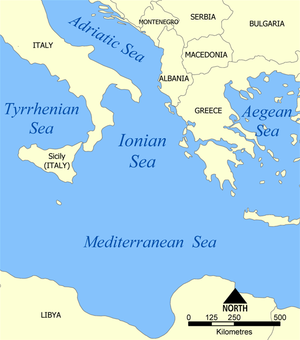
Carte de la Mer Ionienne. Español: Mar Jónico (Ionian Sea) y mares colindantes. हिन्दी: आयोनियन सागर की अवस्थिति दर्शाता मानचित्र.